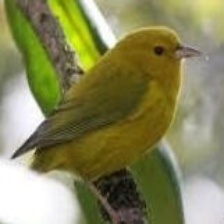
Species: ANIANIAU
Scientific name: MAGUMMA PARVA